Le Bureau

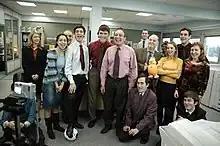
The cast of "Le Bureau"

Le Bureau is a 2006 French television show written and directed by Nicolas & Bruno. It is a French adaptation of the popular British television series "The Office". "Le Bureau" adapted the scripts of the original British series, changing character names and many cultural references.